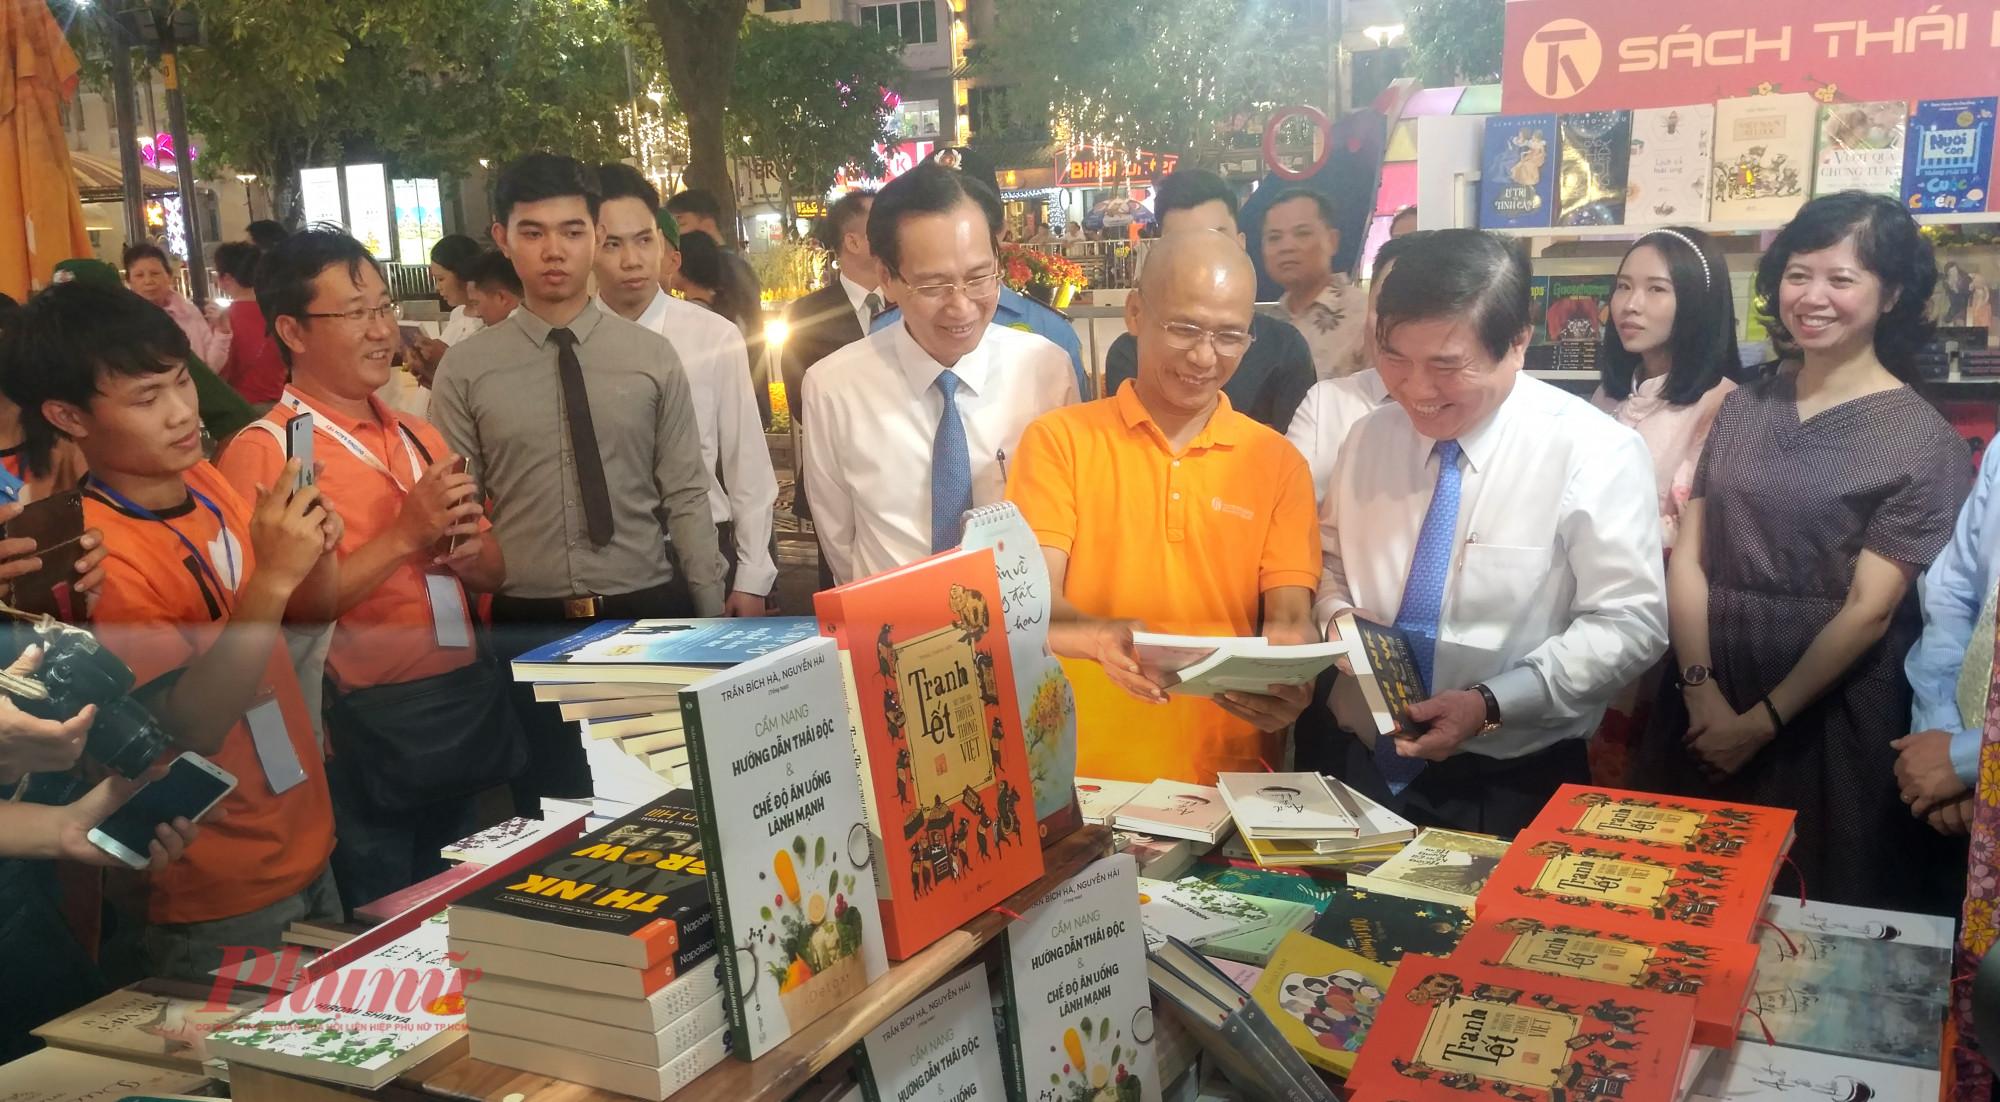
có nhiều quyển sách được trưng bày ở gian hàng